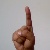
The image shows a hand gesture representing the letter 'D' in Indian Sign Language.